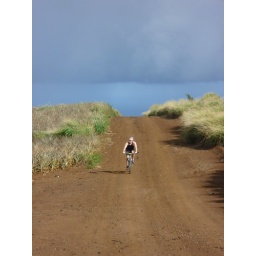
mountain biking in a pineapple field